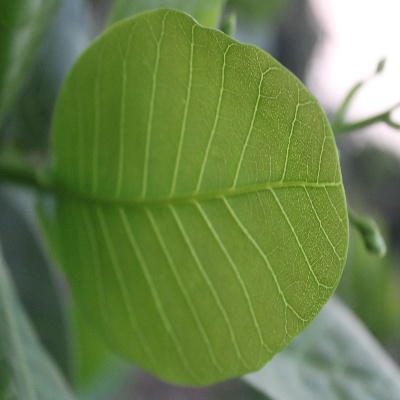
Crop: Cashew
Condition: healthy